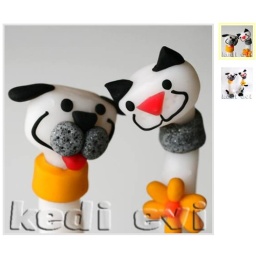
HIPPIE PETS - big size white cat and dog sculpture by catshome